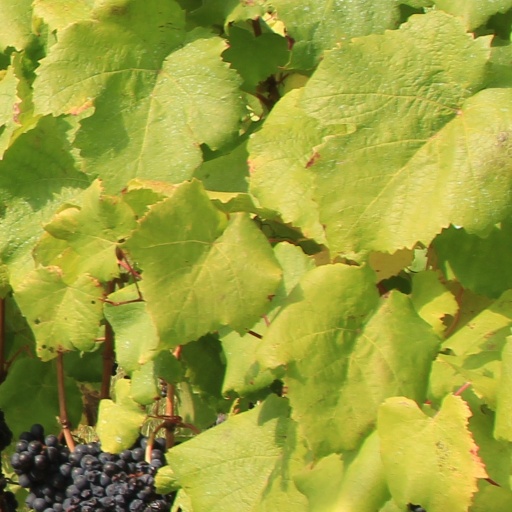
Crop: grape